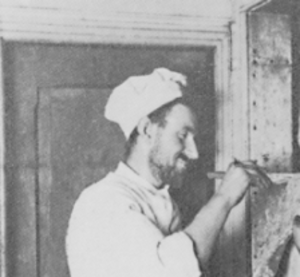
Liste des membres de l'expédition Endurance.